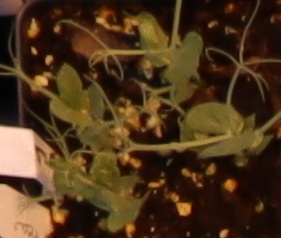
Label: Field Pea